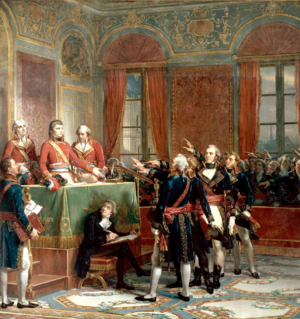
Le Consulat est un régime politique français issu du coup d'État du 18 Brumaire an VIII, qui renverse le régime du Directoire. La constitution de l'an VIII établit alors un régime politique autoritaire dirigé par trois consuls et en réalité par le seul Premier consul Napoléon Bonaparte, qui deviendra consul à vie en 1802. Le Consulat a duré jusqu'au 18 mai 1804, date de la fin de la Première République française et de la proclamation du Premier Empire.